U.S. Route 20A (New York)

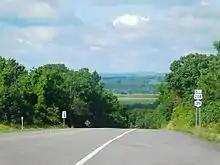
US 20A and NY 39 in the town of Geneseo

East of a grade crossing with the Genesee and Wyoming Railroad subdivision of the RSR, US 20A and NY 39 connect to NY 36 at York Road. NY 36 briefly overlaps with US 20A and NY 39 for one block before heading to the south via Mount Morris Road at the village center. US 20A and NY 39 continue on, leaving Leicester on as Cuylerville Road, named for the community located directly northeast of Leicester. The routes pass in and out of Cuylerville and head eastward into a wide valley, crossing Beards Creek and the Genesee River. At the eastern bank of the latter, the highway crosses into the town of Geneseo.